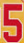
Number: 5